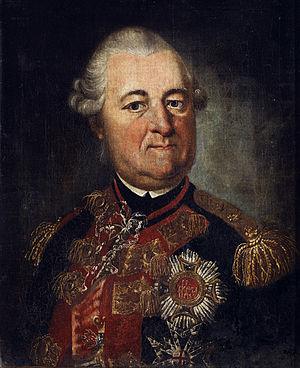
Les Illuminés de Bavière sont une société secrète allemande du XVIIIᵉ siècle qui se réclamait de l'Aufklärung et plus généralement de la philosophie des Lumières.